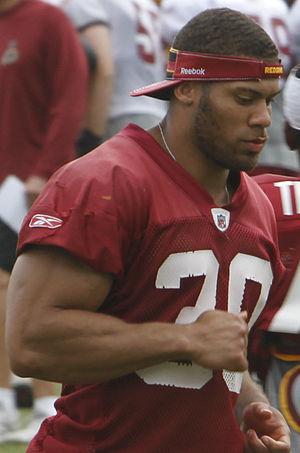
LaRon Louis Landry, né le 14 octobre 1984 à Metairie, est un joueur américain de football américain qui évolue au poste de safety pour les Colts d'Indianapolis.